SM-65 Atlas

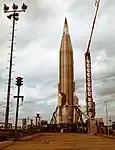
Atlas-E missile (s/n 5E), Cape Canaveral LC-11.

The SM-65E Atlas, or Atlas-E, was the first 3-engine operational variant of the Atlas missile, the third engine resulting from splitting the two booster thrust chambers into separate engines with independent sets of turbopumps. It first flew on 11 October 1960, and was deployed as an operational ICBM from September 1961 until March 1965.